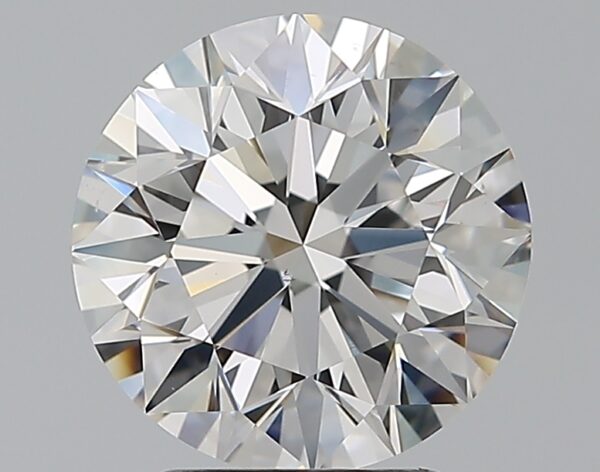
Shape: round
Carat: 2.71
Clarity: VS1
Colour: E
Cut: EX
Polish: EX
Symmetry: EX
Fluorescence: N
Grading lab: GIA
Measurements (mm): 8.77 x 8.84 x 5.59